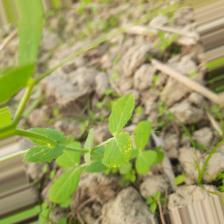
Label: Powdery Mildew